Primorje-Gorski Kotar County

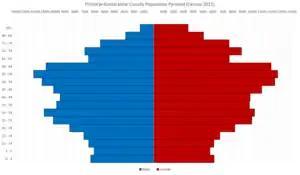
Population pyramid of Primorje – Gorski Kotar County per 2011 Census

Ethnic Croats make up the majority with 86.3% of the population, followed by Serbs at 5.0% and Italians 1,16%.